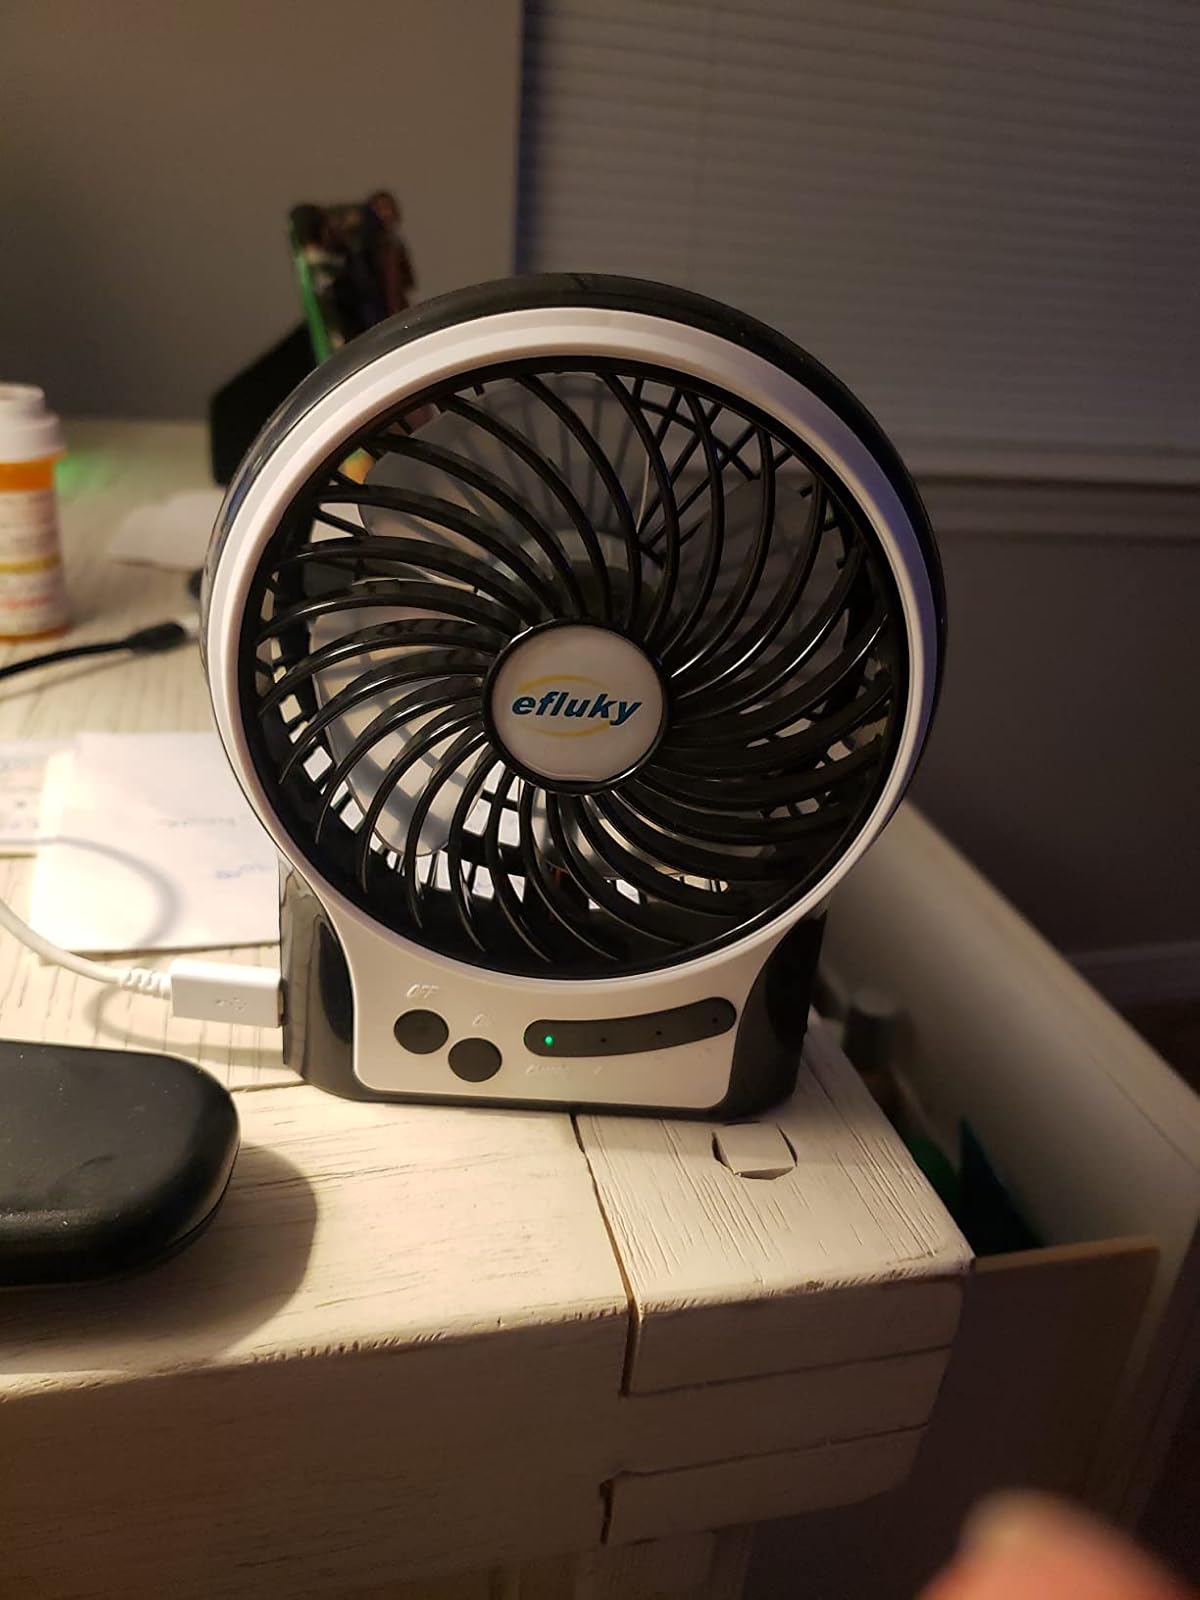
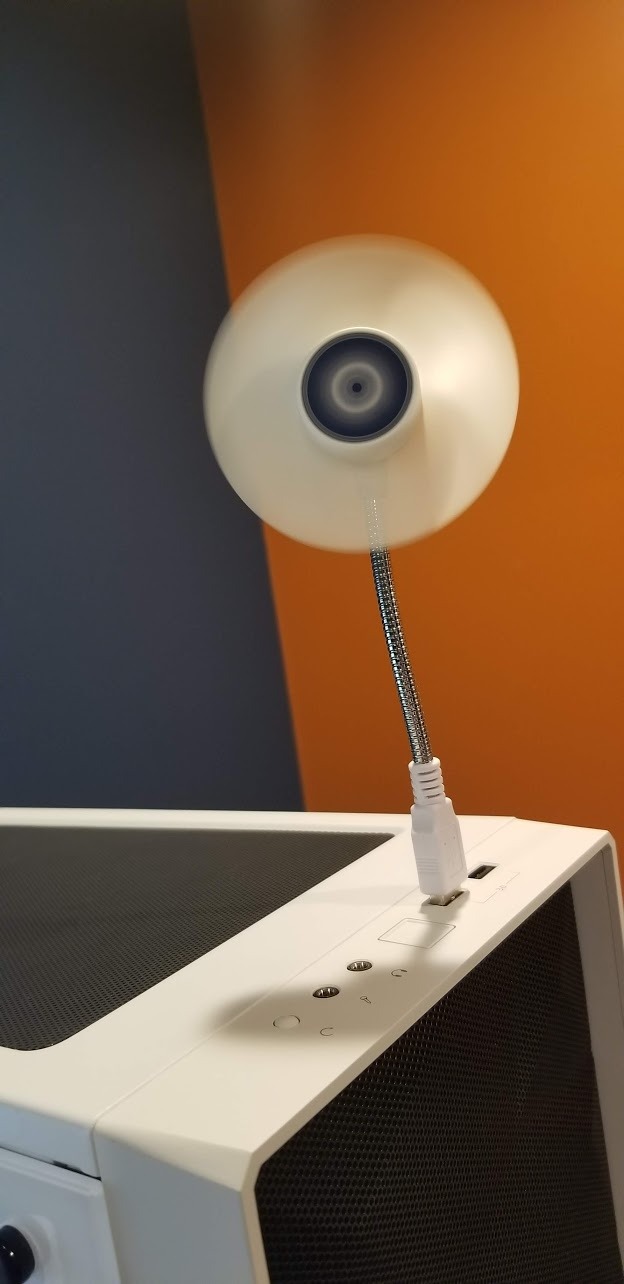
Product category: fan
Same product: no